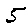
Label: 5